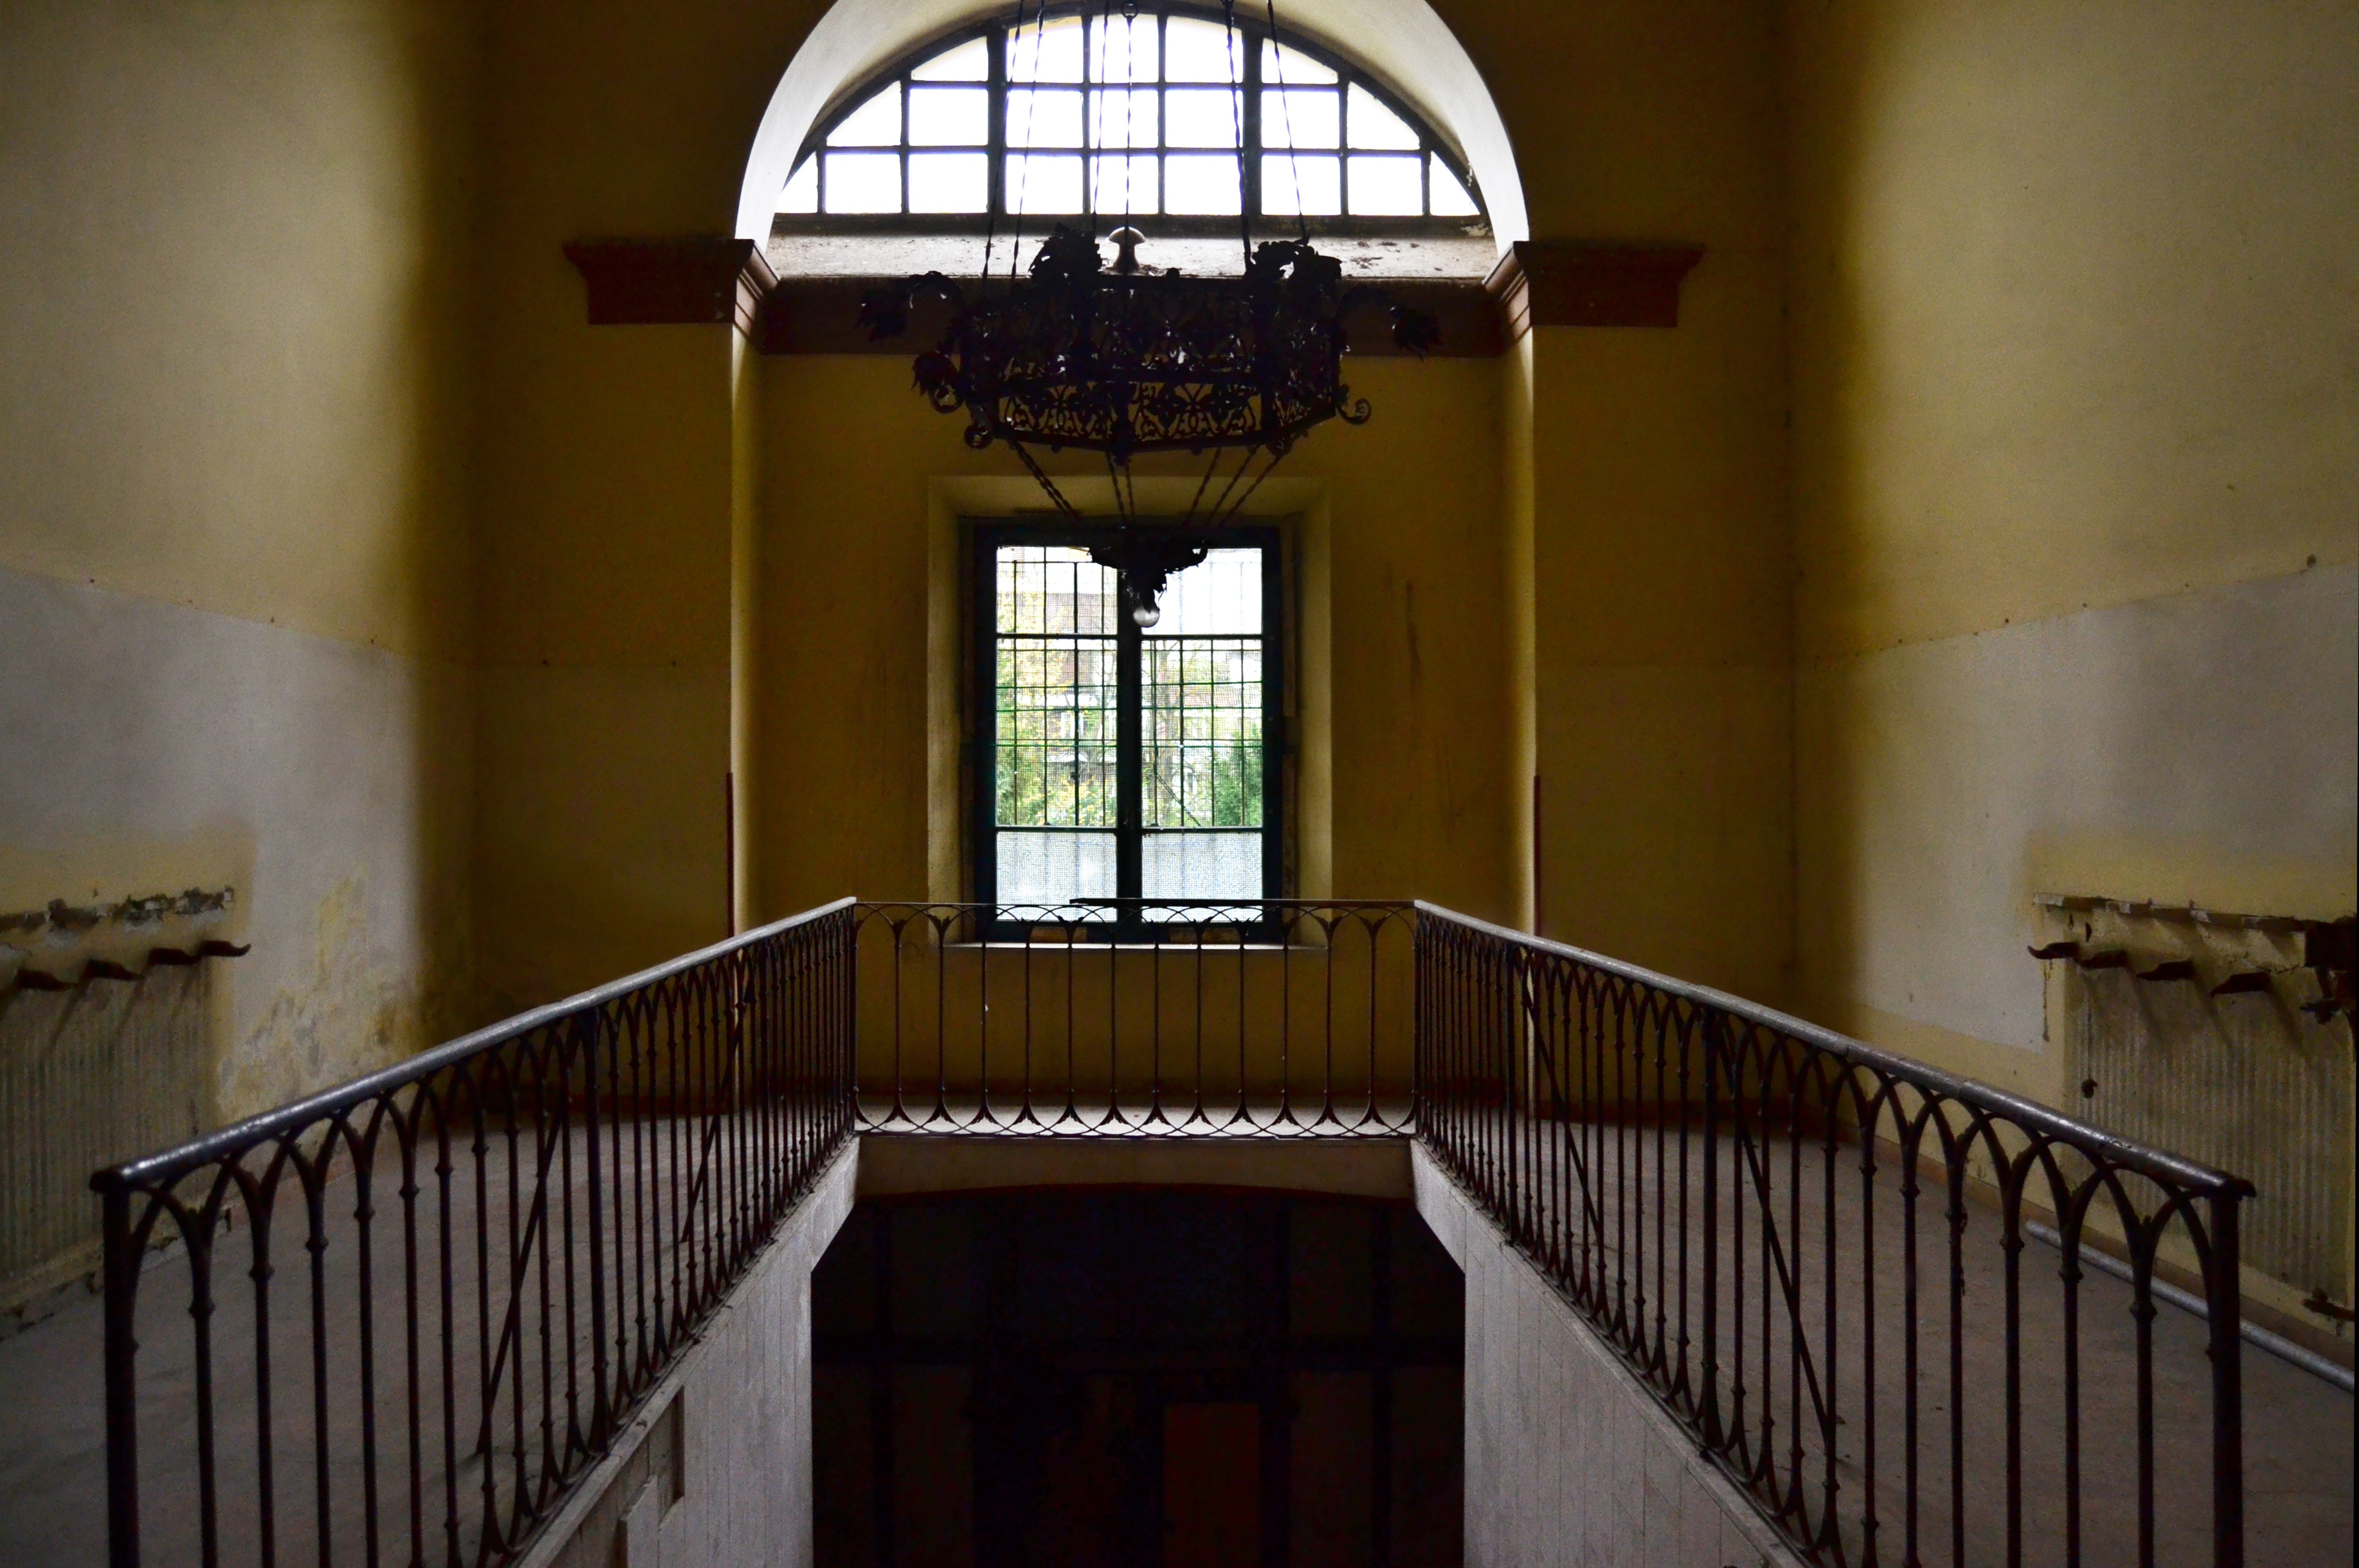
architecture, house, window, building, home, facade, chapel, place of worship, interior design, stairs, estate